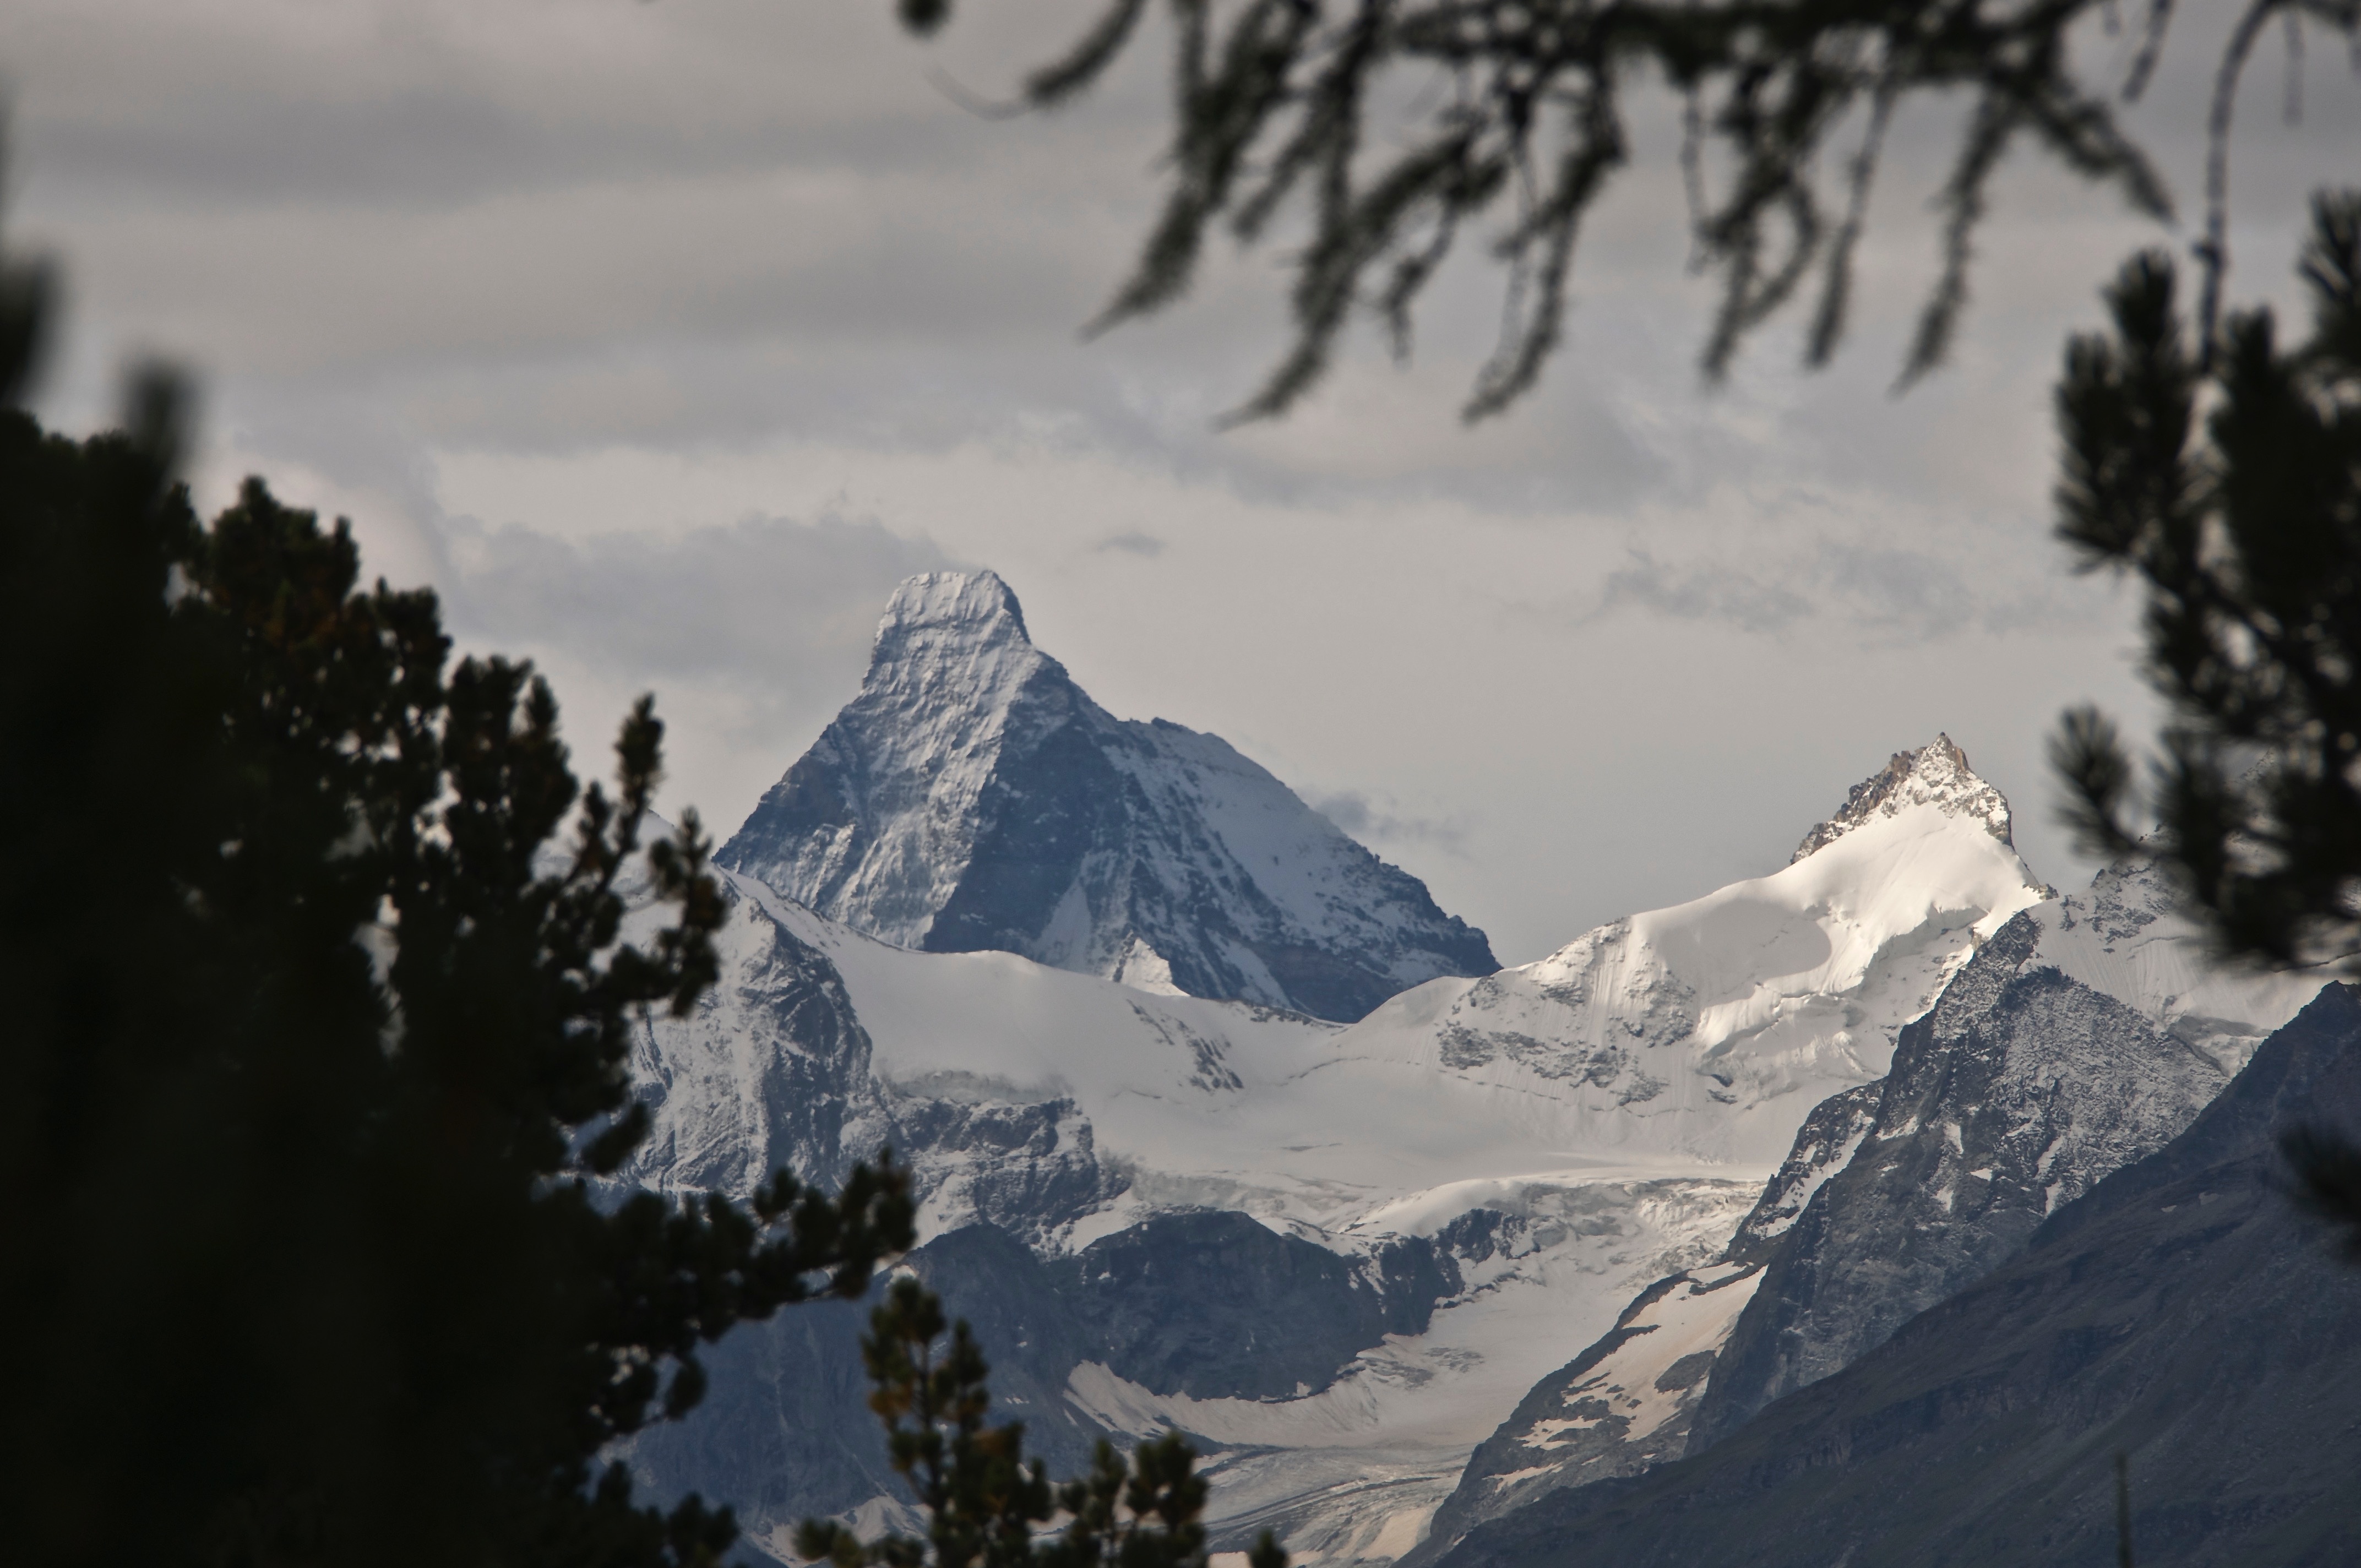
nature, mountain, snow, winter, mountain range, europe, weather, season, ridge, summit, alps, landform, matterhorn, materhorn, chandolin, ebening, mountainous landforms, geological phenomenon